Feiyunjiang Bridge

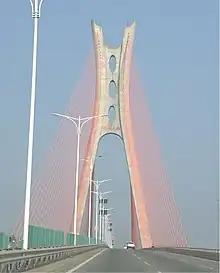
View of Feiyunjiang Bridge

Rui'an brige is a beam bridge in Rui'an, Zhejiang, which spans the Feiyun River. The bridge's construction was a component of the upgrade project of China National Highway 104 Zhejiang portion. Construction started in 2003, and the bridge was officially opened in early 2009. The bridge is long, and wide.